Jack Armstrong (basketball)

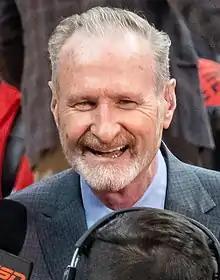
Armstrong at Game 2 of the 2019 NBA Finals

John Joseph "Jack" Armstrong (born January 3, 1963) is an American sportscaster, working primarily for the Toronto Raptors on TSN and NBA TV Canada. Armstrong is also the college basketball analyst for TSN and a former college basketball coach.